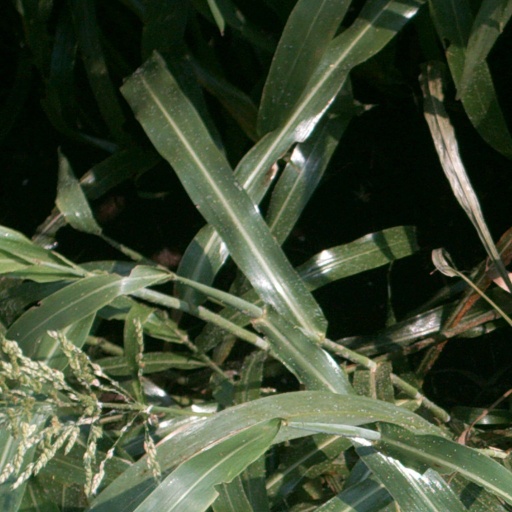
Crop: sorghum